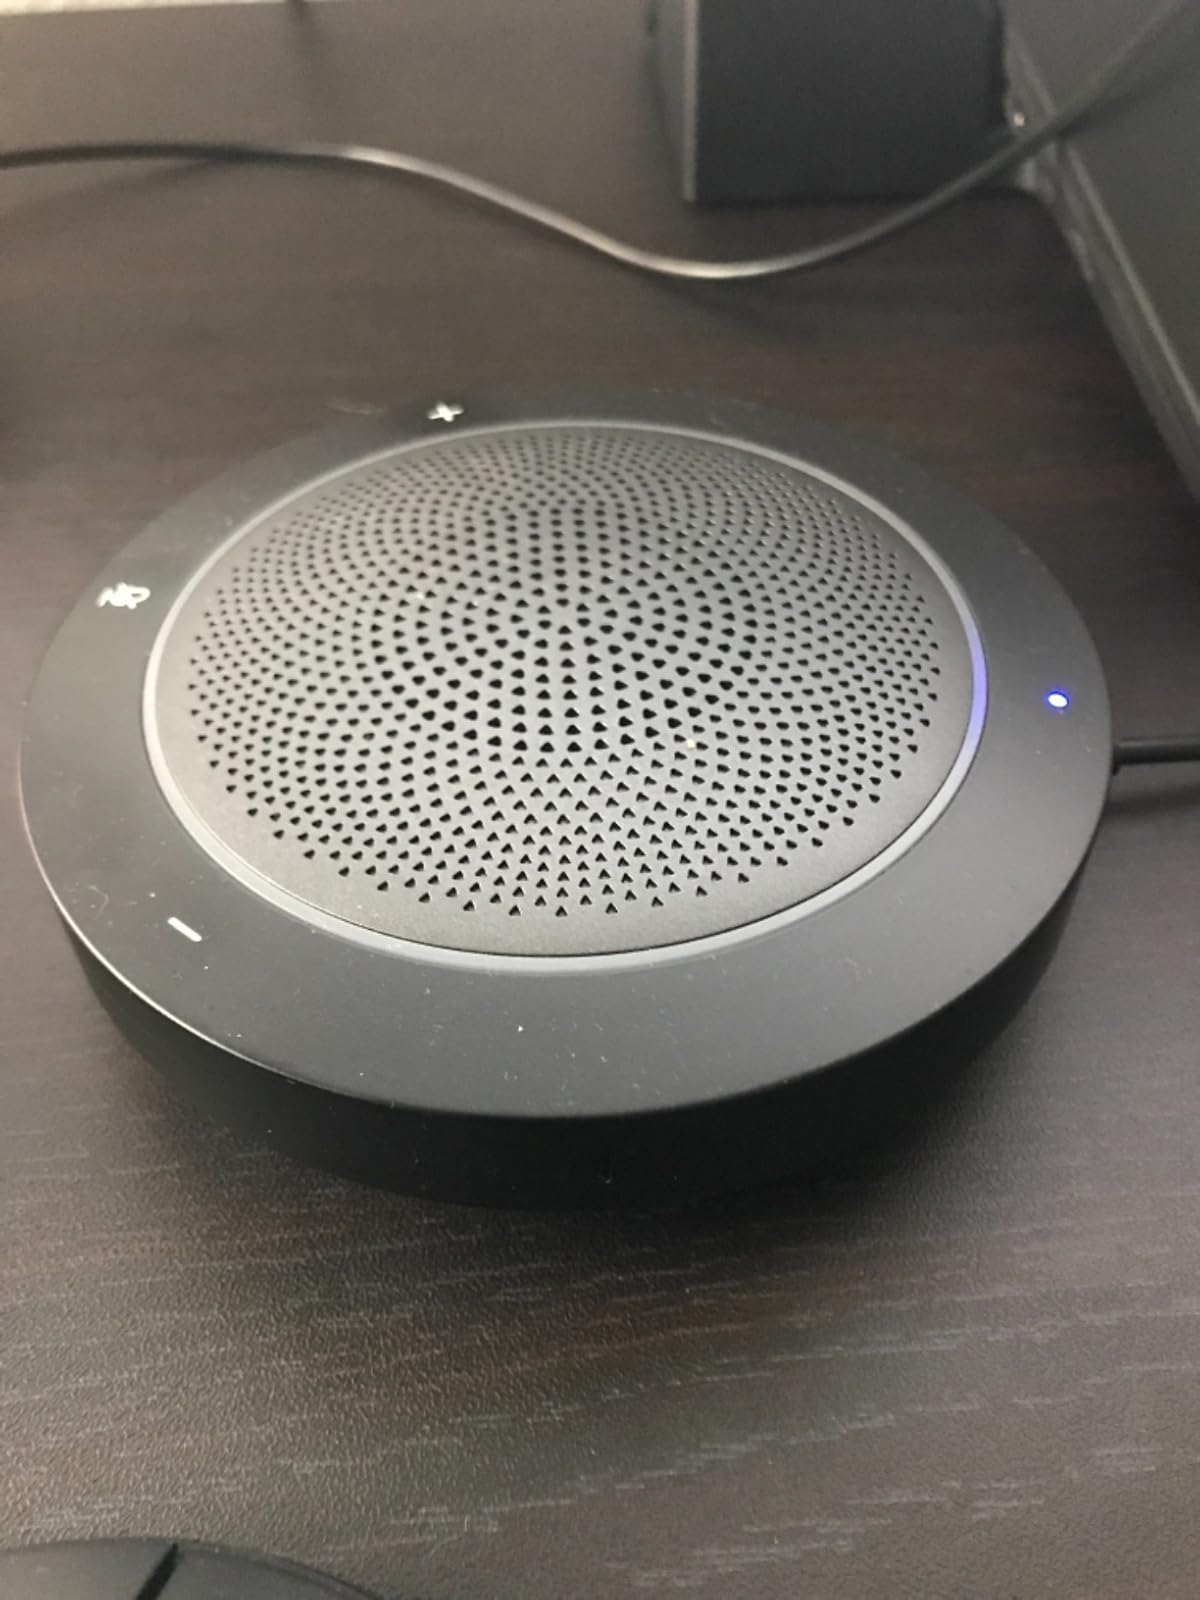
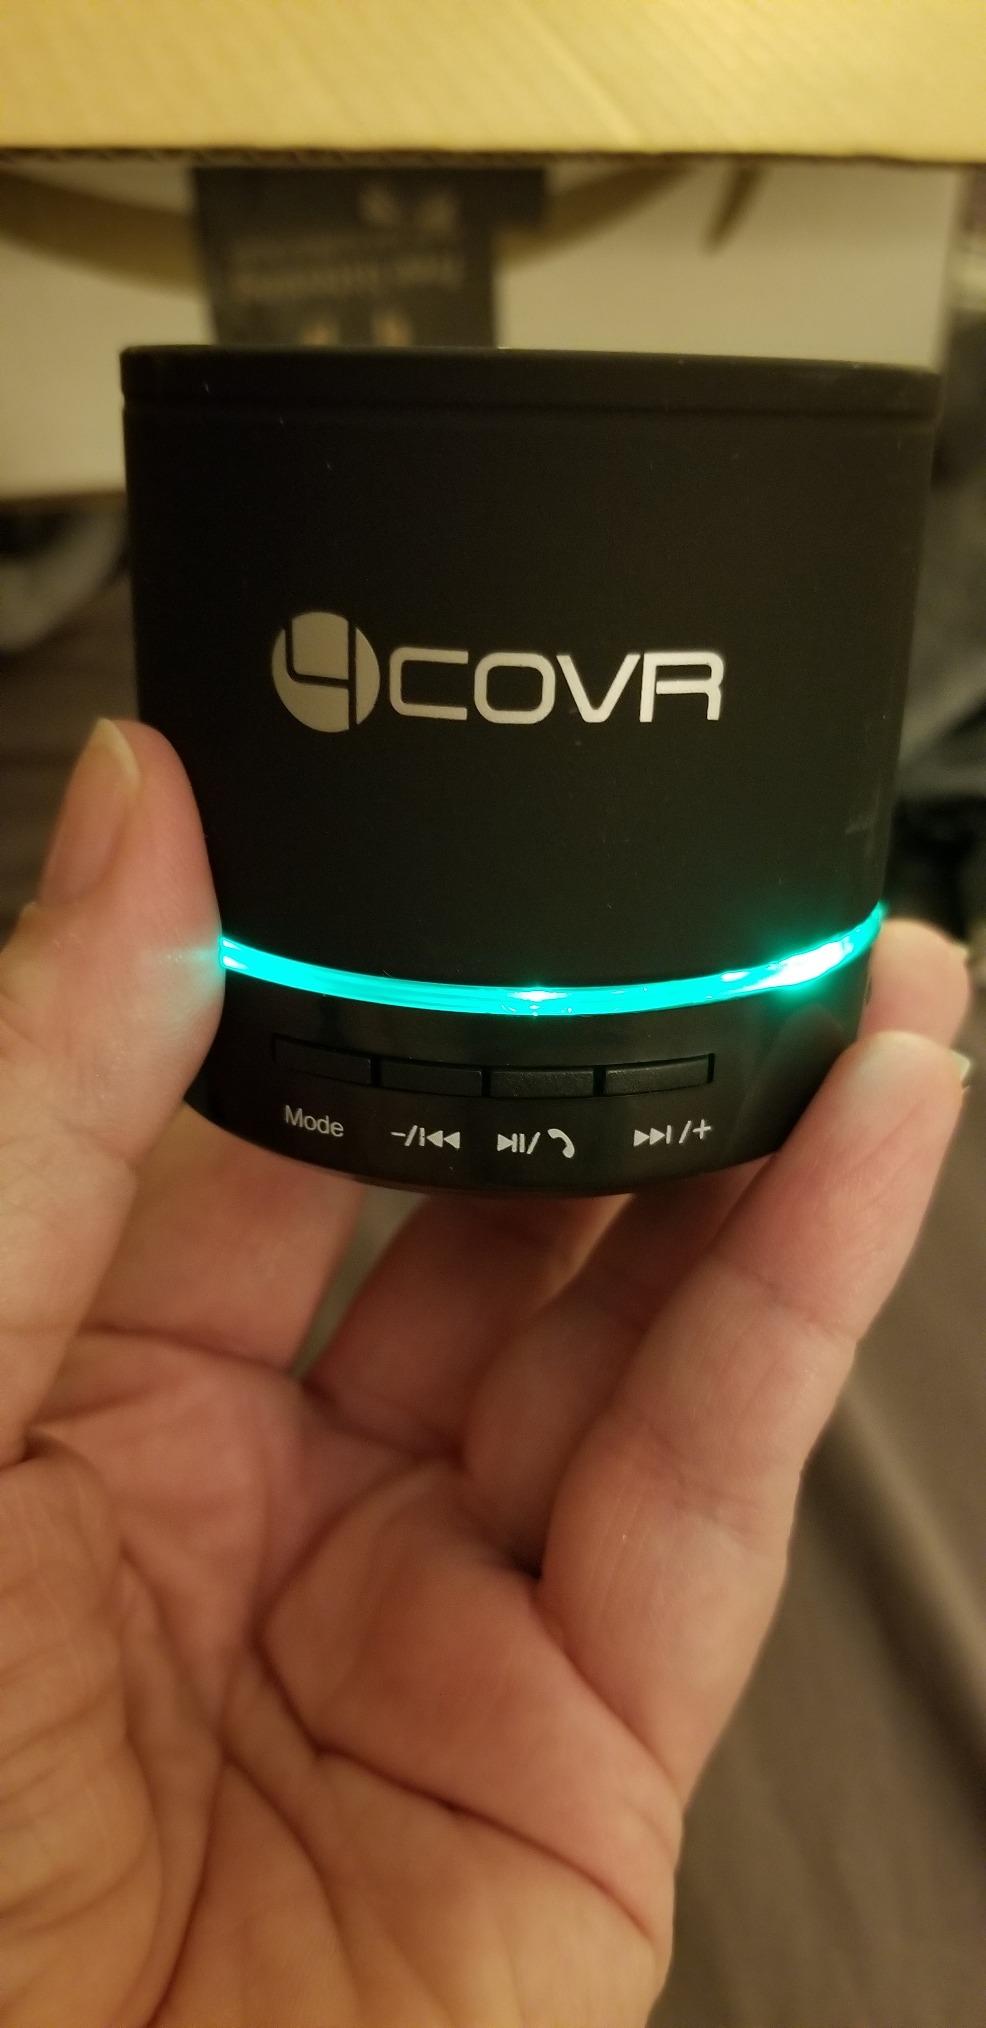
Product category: microphone
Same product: no